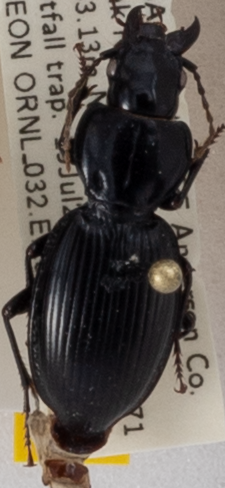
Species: Cyclotrachelus fucatus
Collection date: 2017-07-19 04:00:00
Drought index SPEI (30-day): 0.8
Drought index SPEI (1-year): -0.62
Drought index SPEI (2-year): -0.39